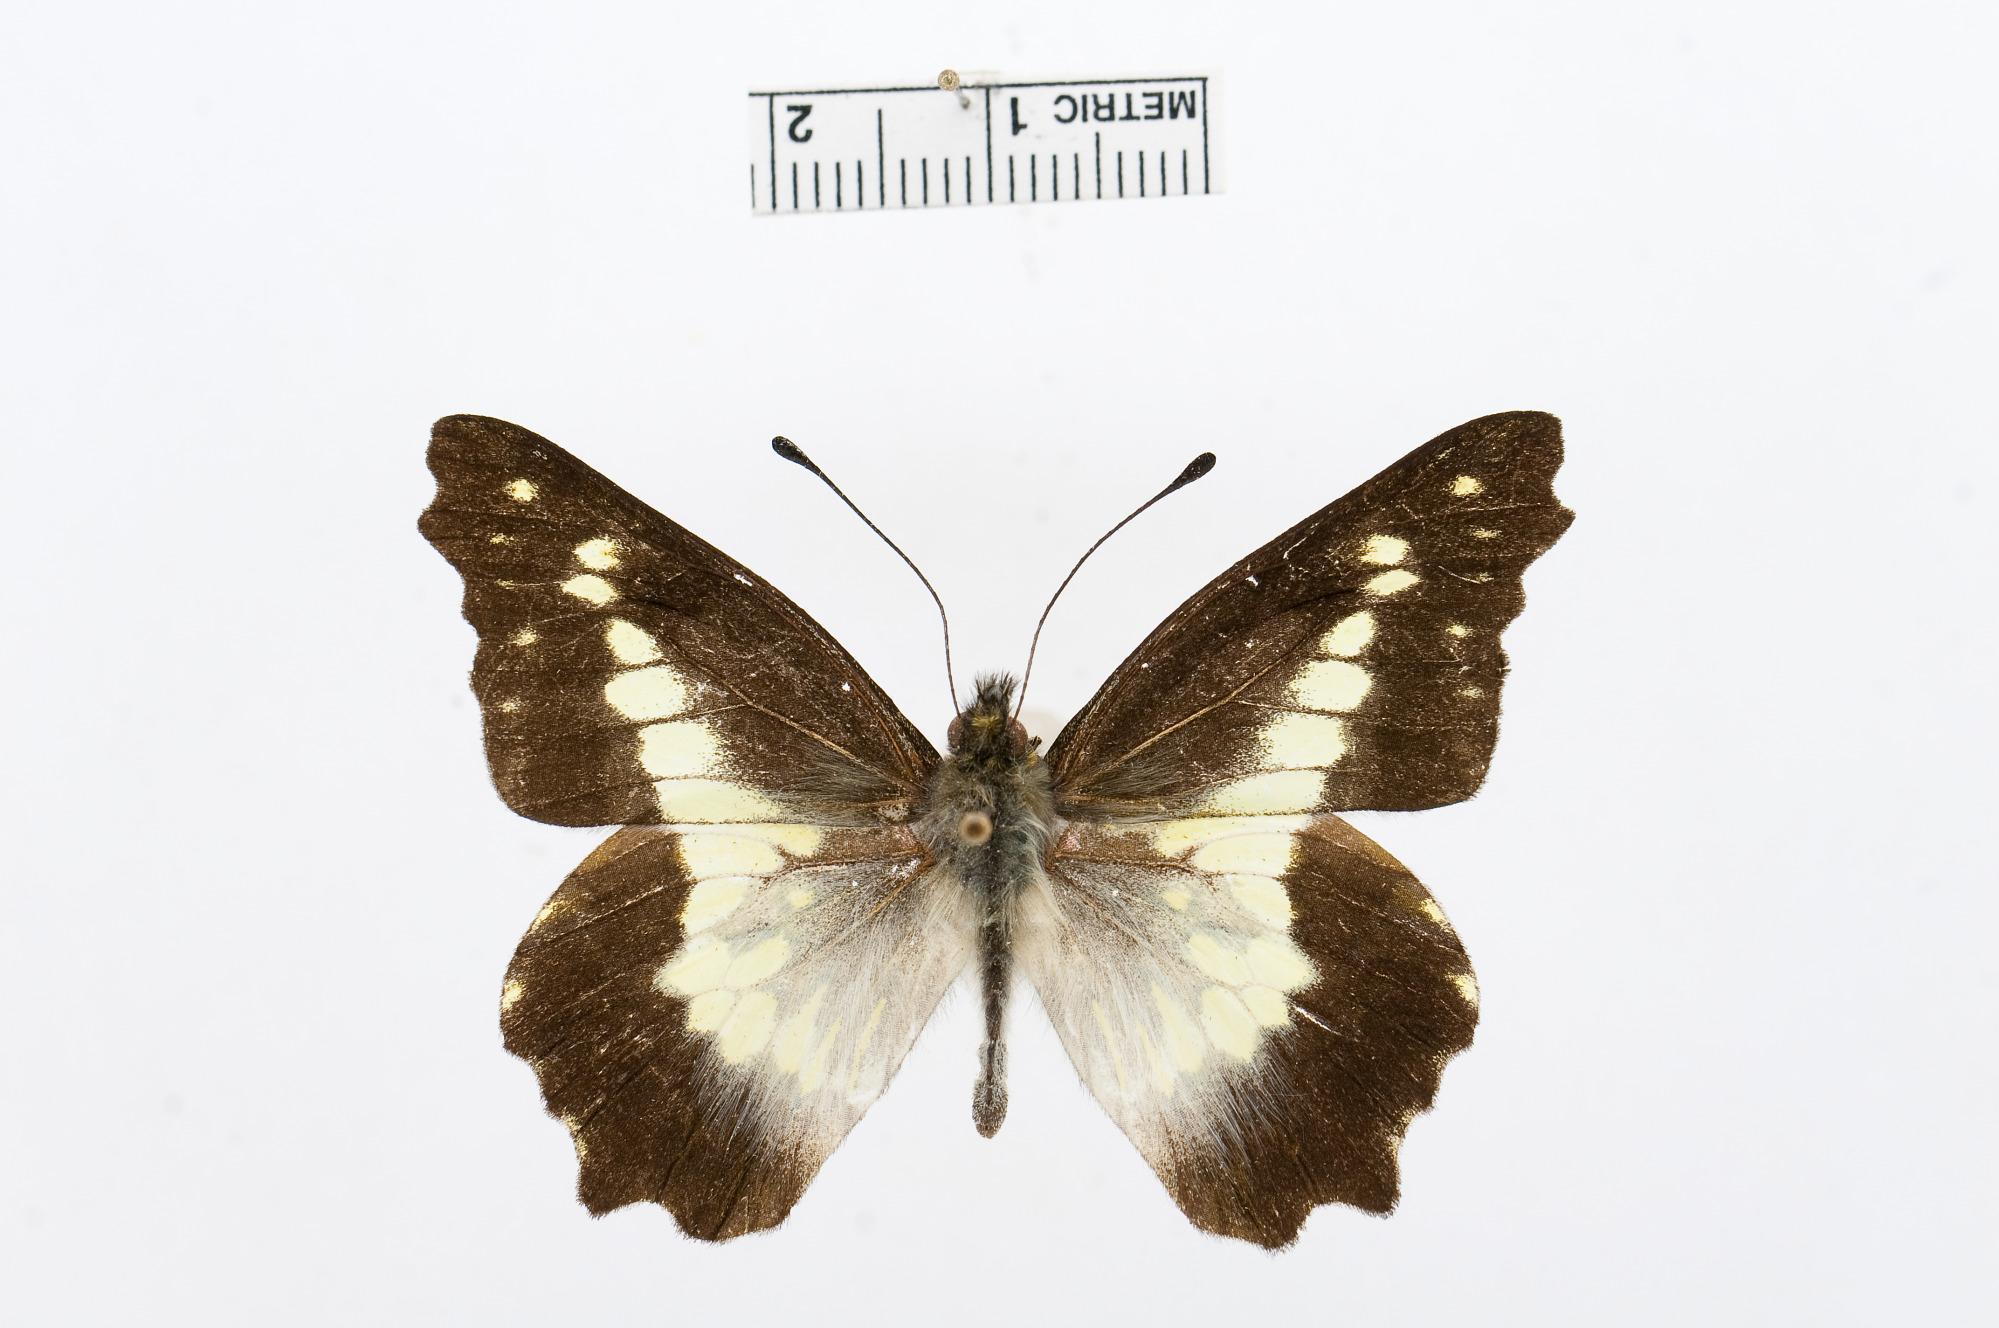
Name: Leodonta zenobia
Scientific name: Leodonta zenobia
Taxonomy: Animalia, Arthropoda, Hexapoda, Insecta, Lepidoptera, Pieridae, Pierinae